History of Savannah, Georgia

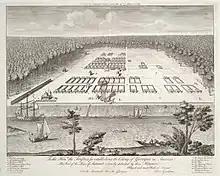
View of Savannah, 1734.

Prior to arriving in America, Oglethorpe developed an elaborate plan for the growth of towns and regions within the framework of a sustainable agrarian economy and the challenges presented by an often hostile frontier. Features of the plan, now known as the Oglethorpe Plan, especially as it relates to town planning, have been preserved in Savannah, as well as in Darien, Georgia and at Fort Frederica National Monument.